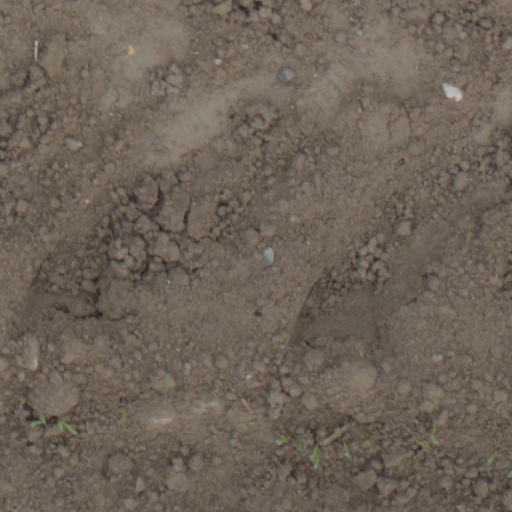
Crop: wheat